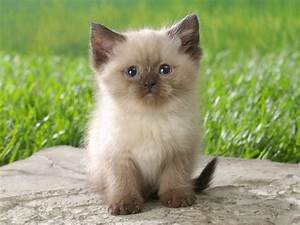
Label: cat